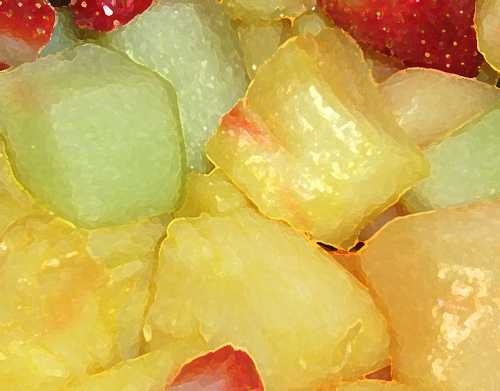
Label: Pineapple